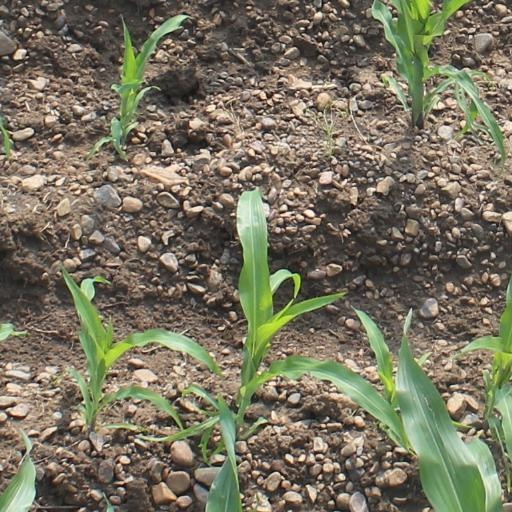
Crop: maize; corn